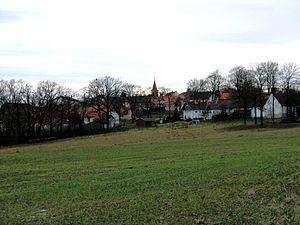
Jivno est une commune du district de České Budějovice, dans la région de Bohême-du-Sud, en République tchèque. Sa population s'élevait à 376 habitants en 2020.